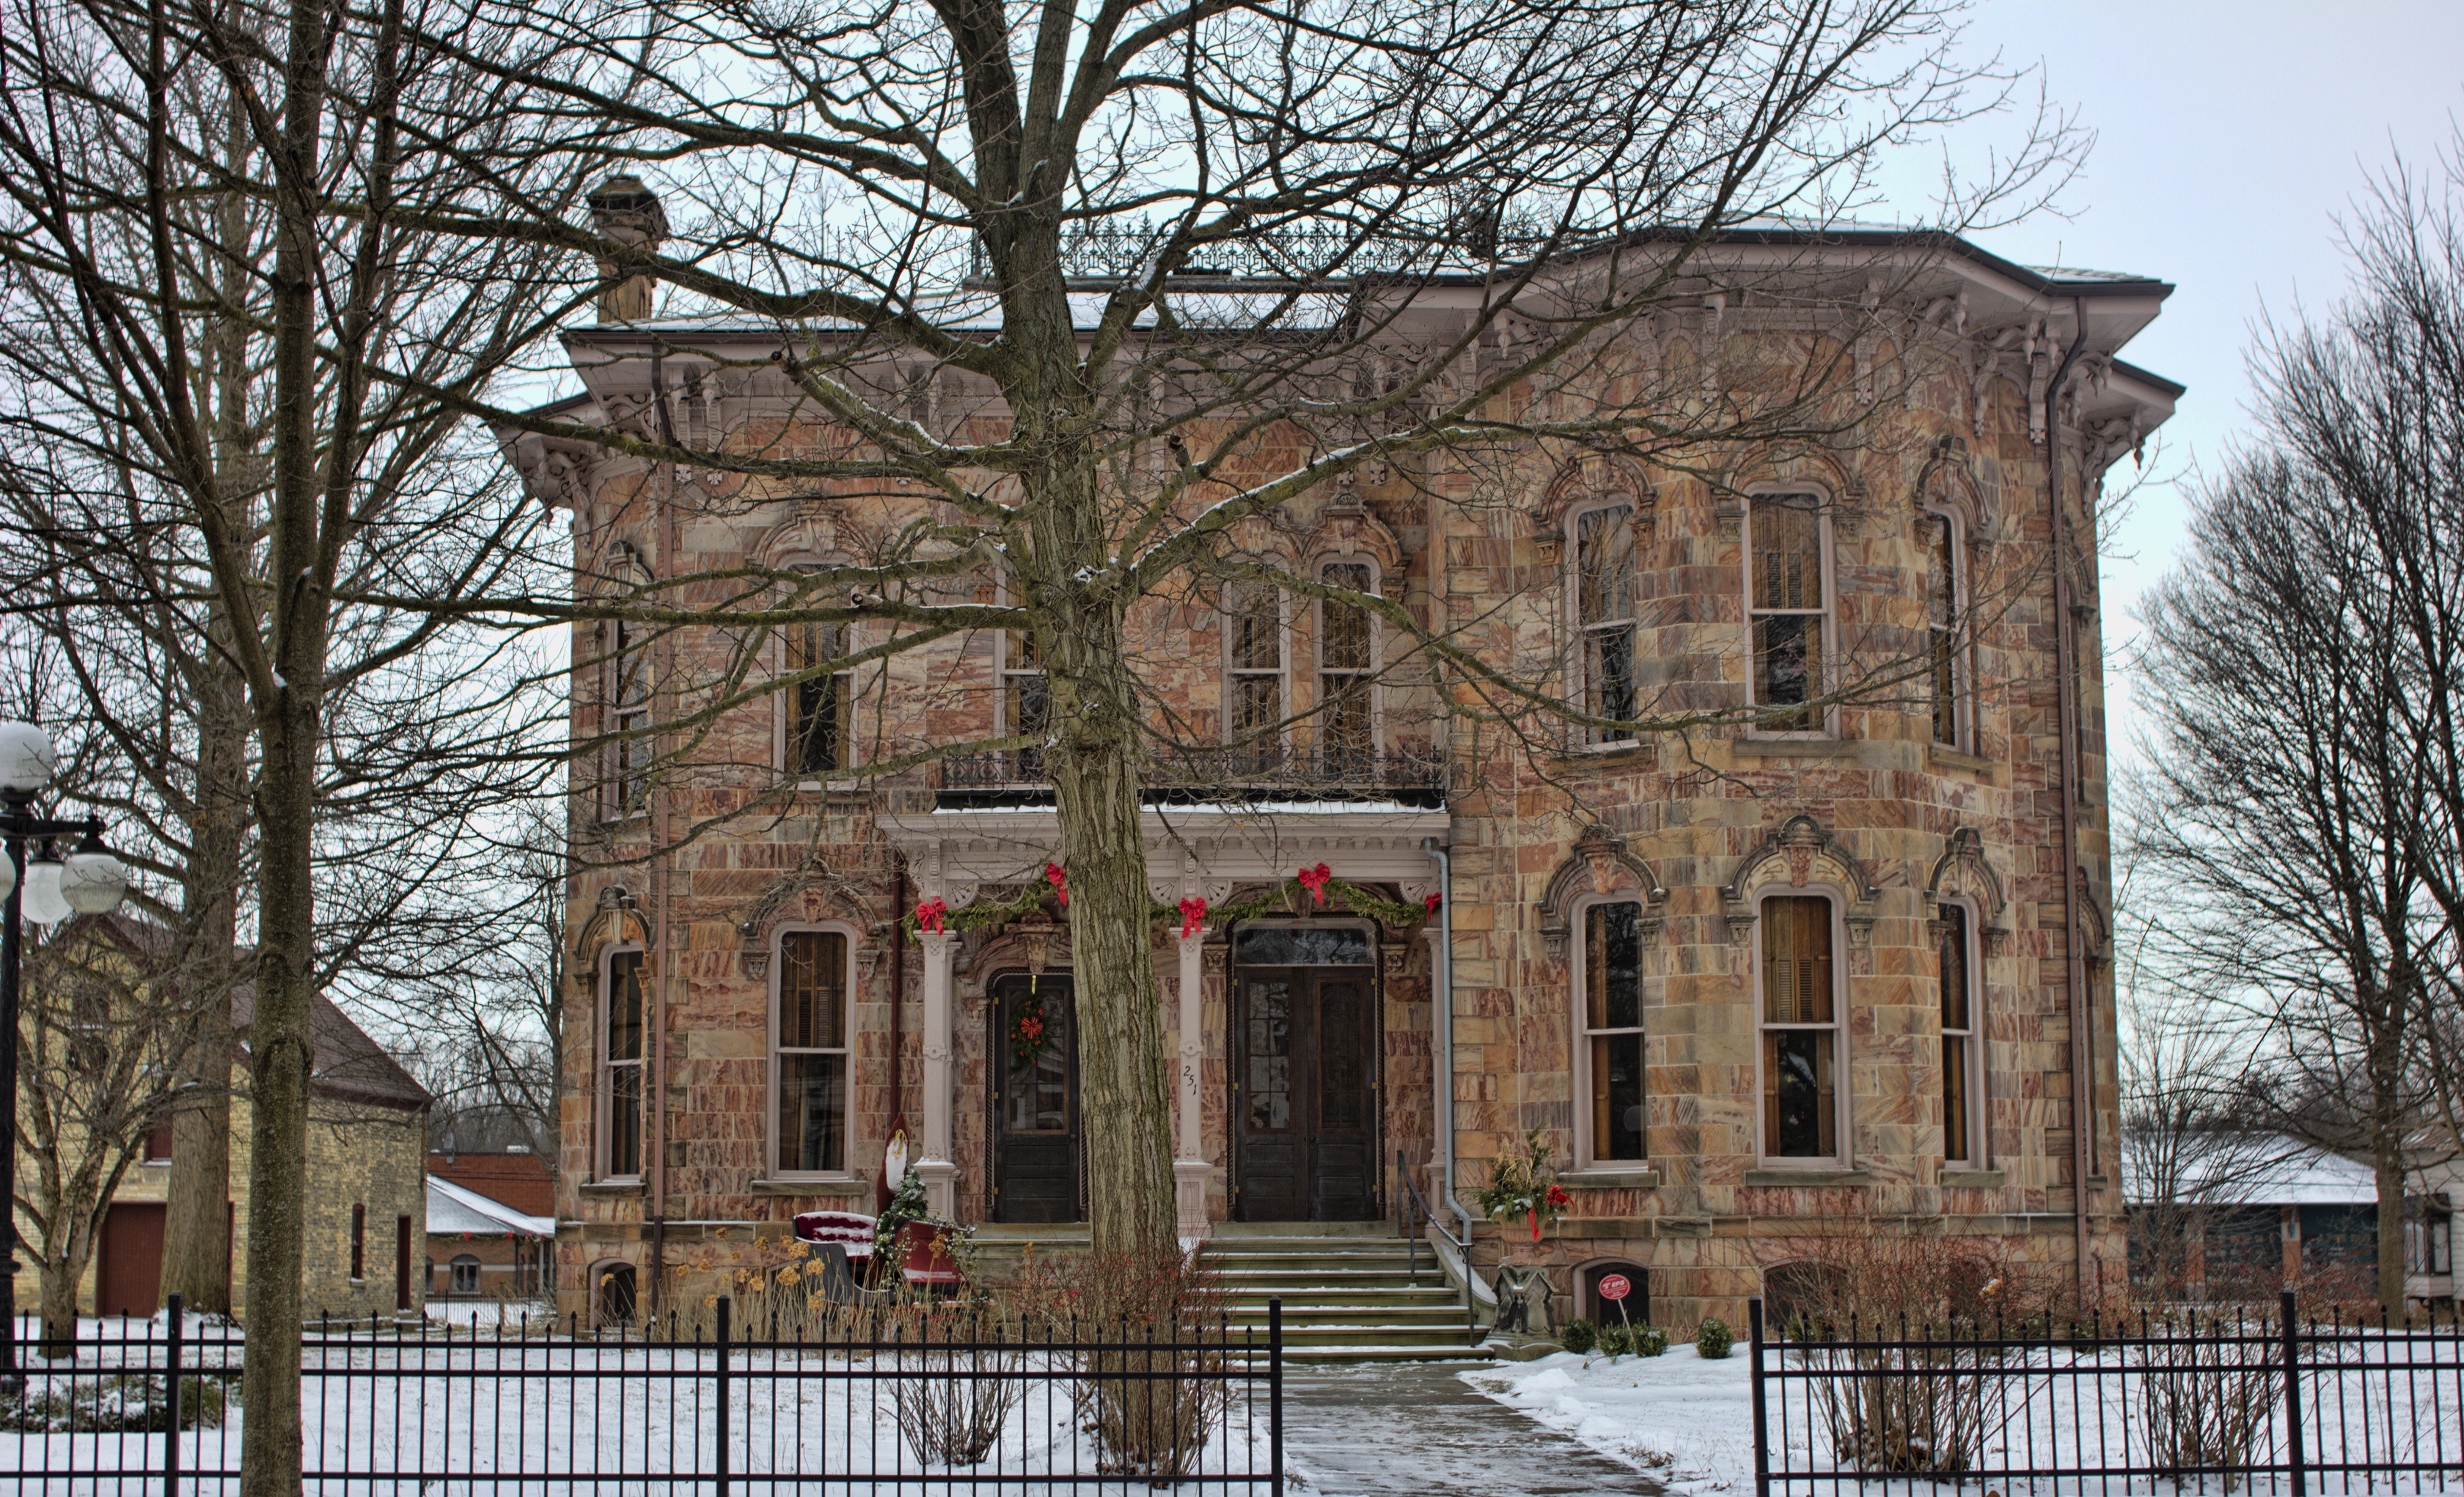
snow, winter, architecture, building, home, museum, facade, synagogue, tourist attraction, estate, courthouse, ionia, blanchard house